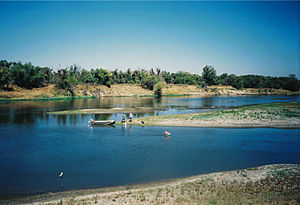
San Joaquin (flod)
Floden i San Joaquin Valley. Størrelsesforholdet kan ses i forhold til personerne på sandøen
San Joaquin er en 530 km lang flod som løber gennem det centrale Californien og ud i Stillehavet nordøst for Oakland. Floden ligger i San Joaquin Valley, som er den centrale dal i Californien og rummer floderne Sacramento fra nord og San Joaquin fra syd. Floden er både drikkevand, kilde for elektrisk kraft til San Francisco-området, og en vandingskilde for landbrug i Californien.